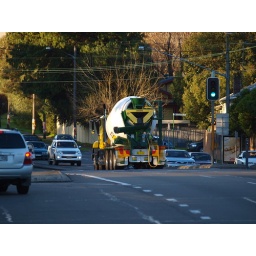
Boral concrete truck in the national green and gold colours